Point de Gaze

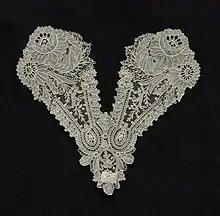
Point de Gaze Jabot, 19th century, Brussels, Belgium

Point de Gaze (sometimes Point de Gauze) is a needle lace from Belgium named for the gauze-like appearance of the mesh ground. It was made from the early to mid 1800s to sometime between 1914 and the 1930s.